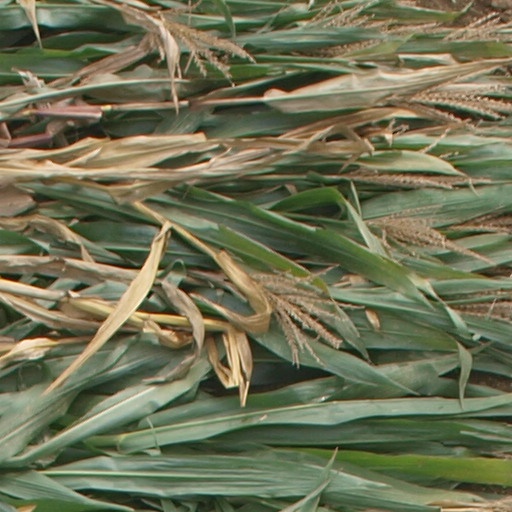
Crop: maize; corn